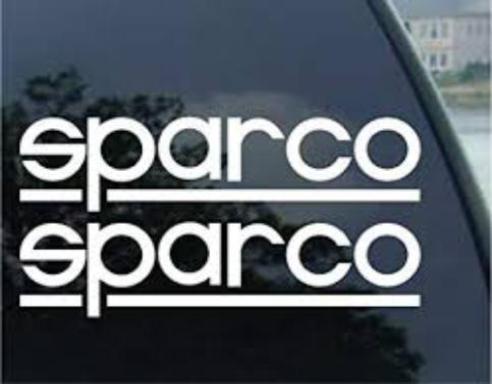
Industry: Clothes